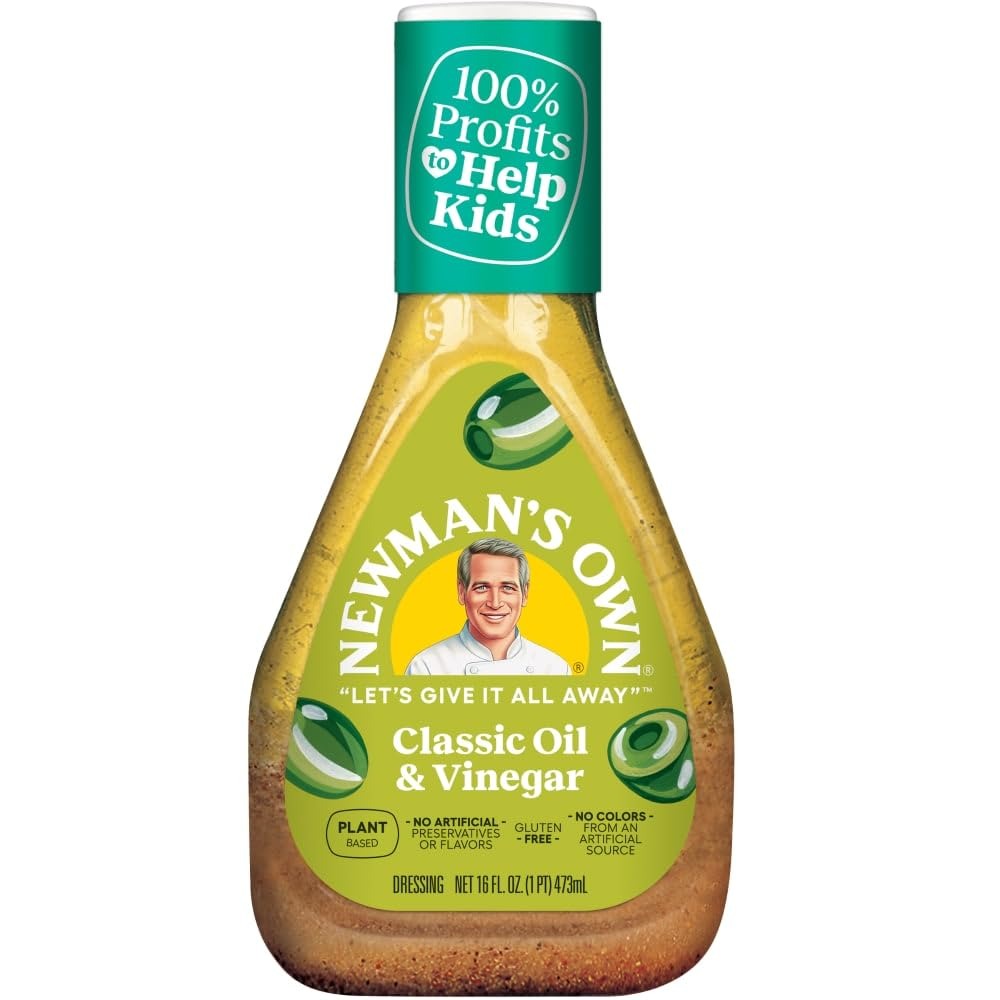
Item Name: Newman's Own Dressing, Olive Oil & Vinegar, 16 oz by Newman's Own
Value: 16.0
Unit: Fl Oz

Price: 3.47